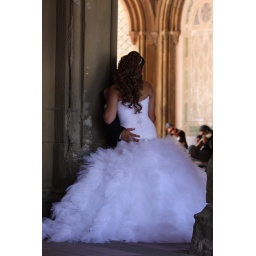
I know its a picture of their backs but I loved the pose and the white dress against the darkness